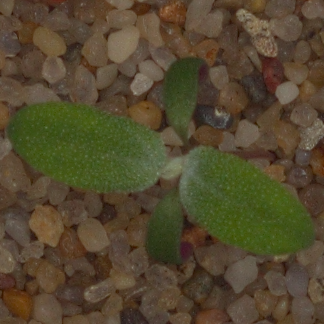
Label: fat_hen